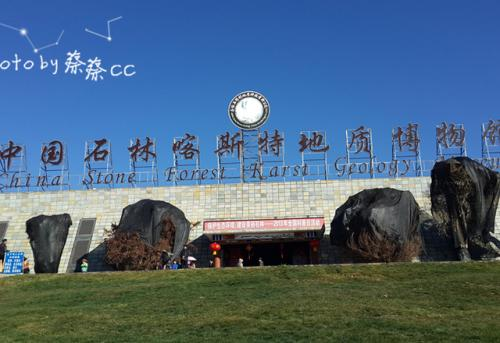
地标名称：石林石得利地质博物馆
所在城市：昆明市·石林彝族自治县